Puebla Cathedral

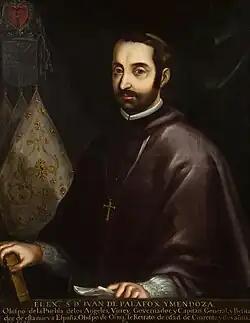
The arrival of Bishop Juan de Palafox y Mendoza in Puebla meant the resumption of work that had been interrupted for years, as he soon became an enthusiastic promoter of its completion.

The building should be centered longitudinally on the large block that was assigned to it, loaded towards the east with an atrium in front that would have that of a cemetery among its functions, the latter over time would be the object of several construction projects to close it and encompass in front of the feet of the temple the cathedral Tabernacle. The direction of the building would be east–west, so the Plaza Mayor of the city would be on its north side.